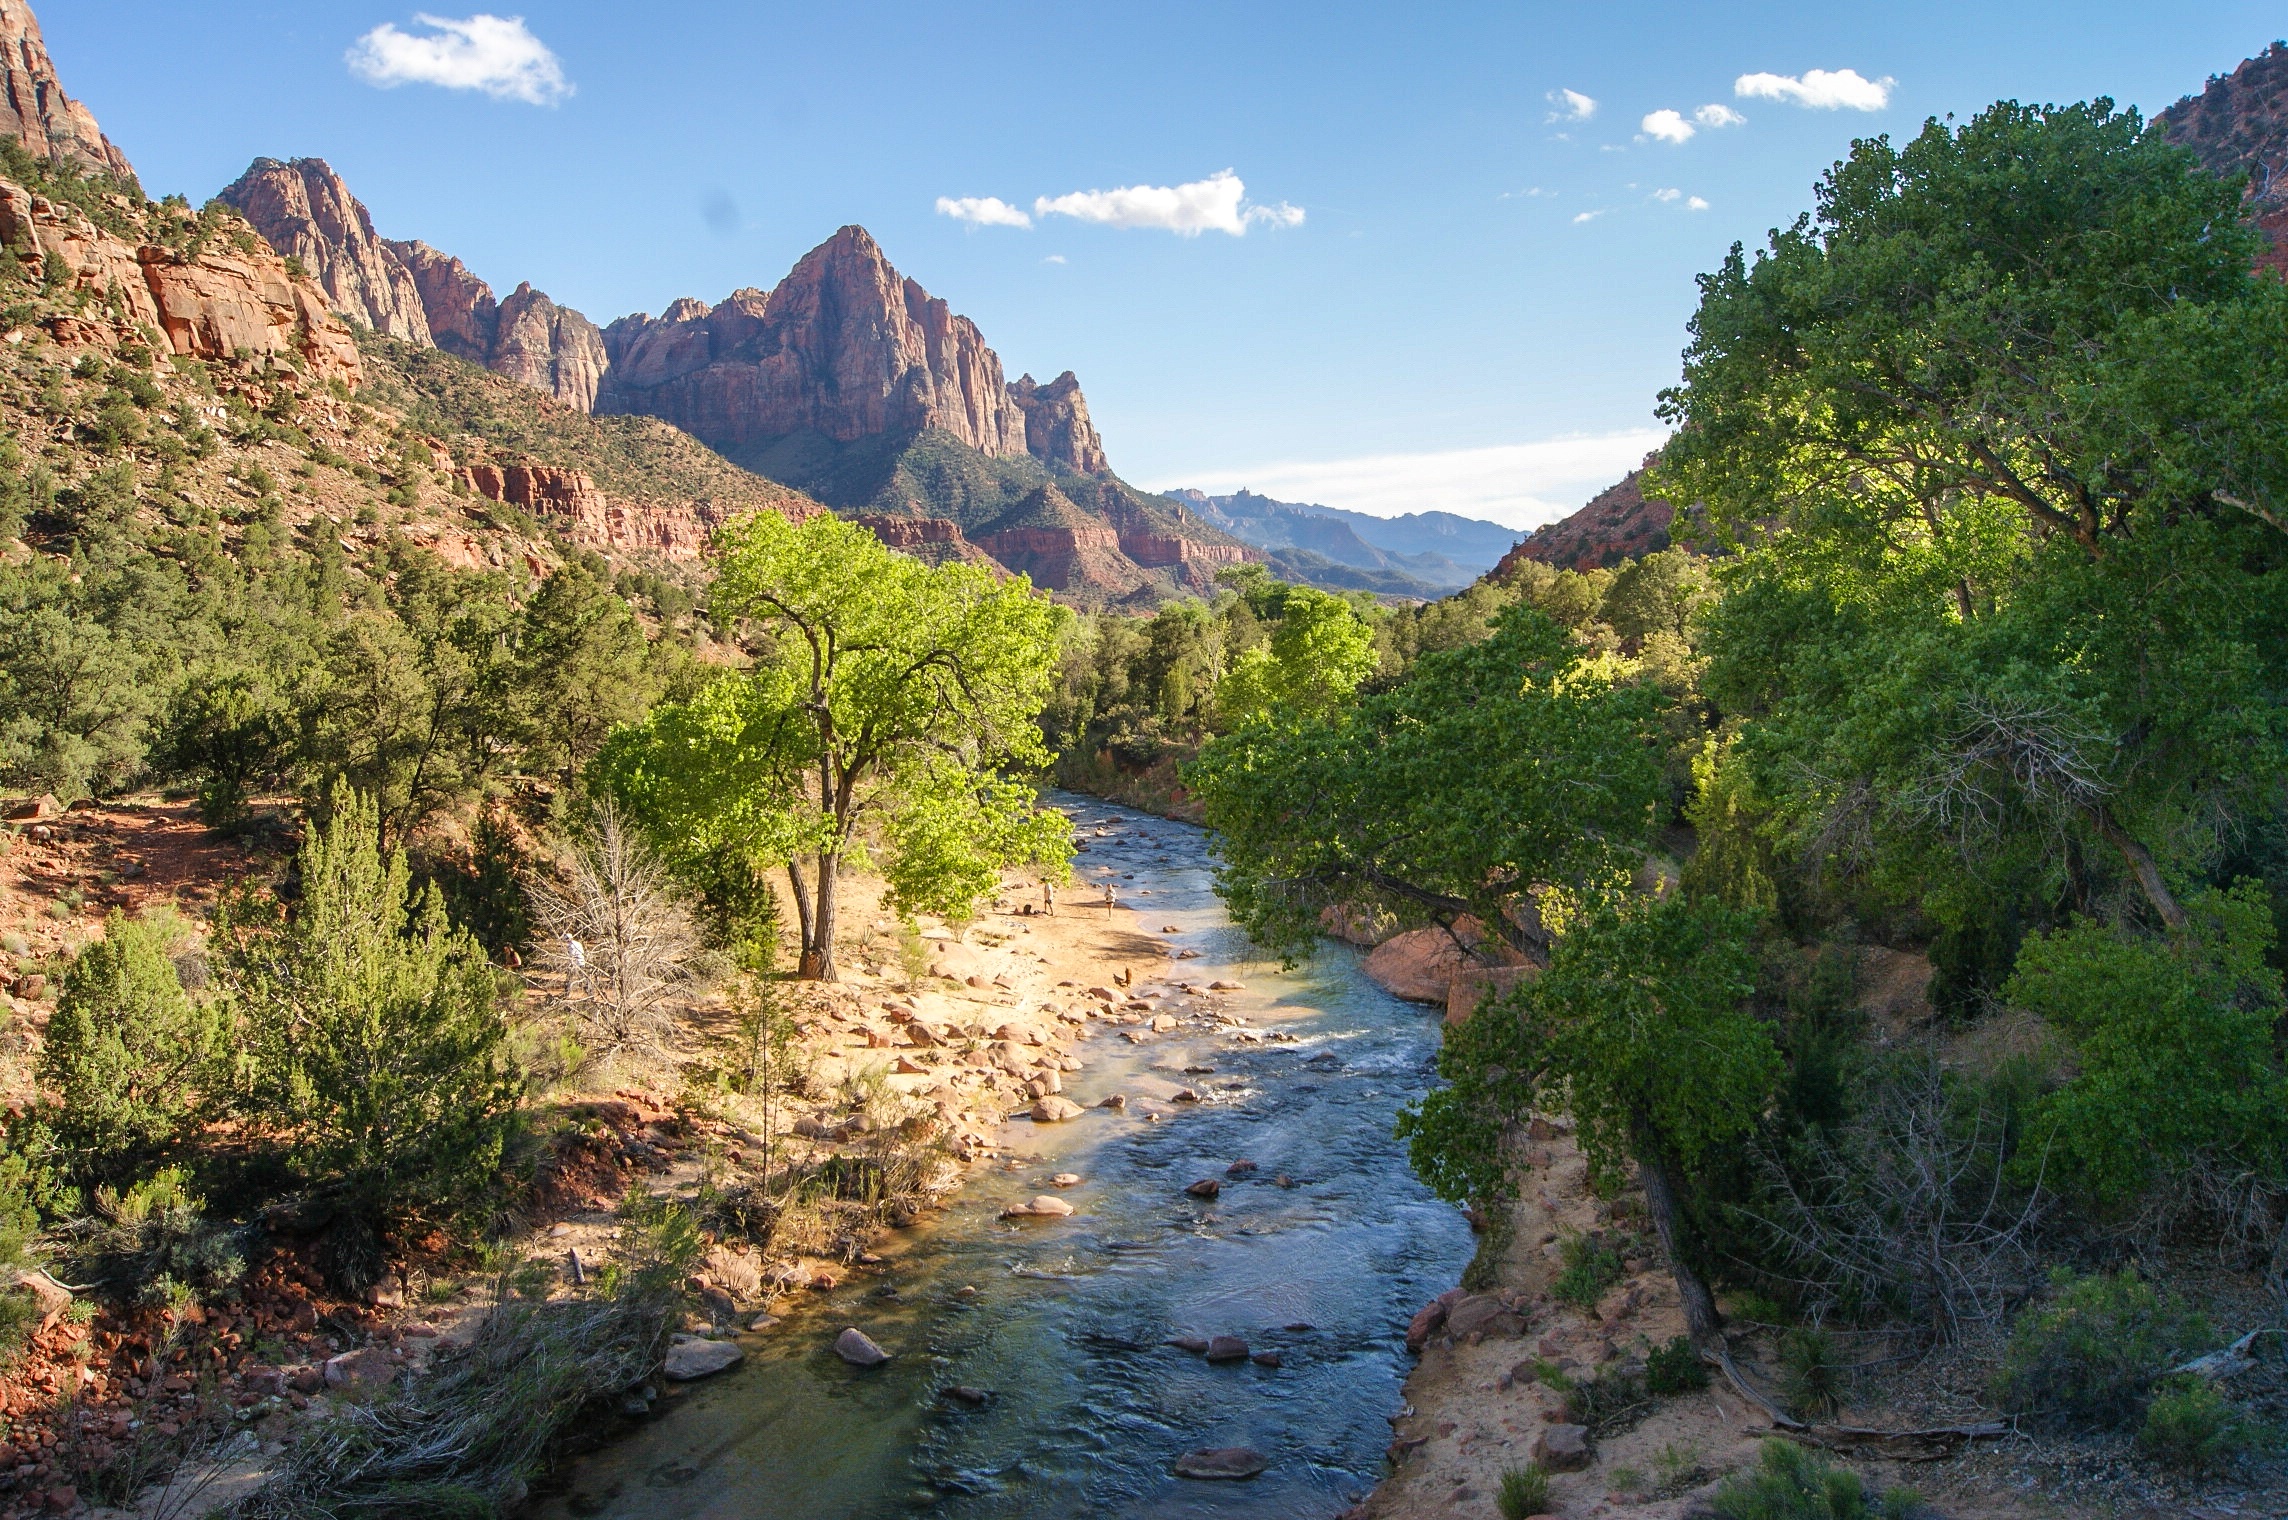
wilderness, walking, mountain, trail, adventure, river, valley, mountain range, stream, park, canyon, national park, ravine, plateau, ecosystem, wadi, landform, nature reserve, geographical feature, mountainous landforms